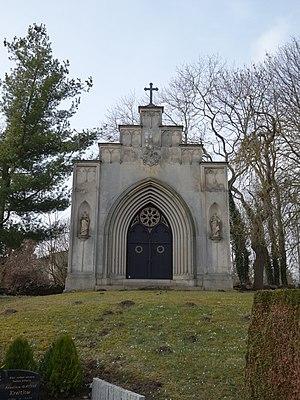
Mausolée de la famille von Klützow à Dedelow, ville de Prenzlau, arrondissement Uckermark, état fédéral de Brandebourg, Allemagne Object location53°